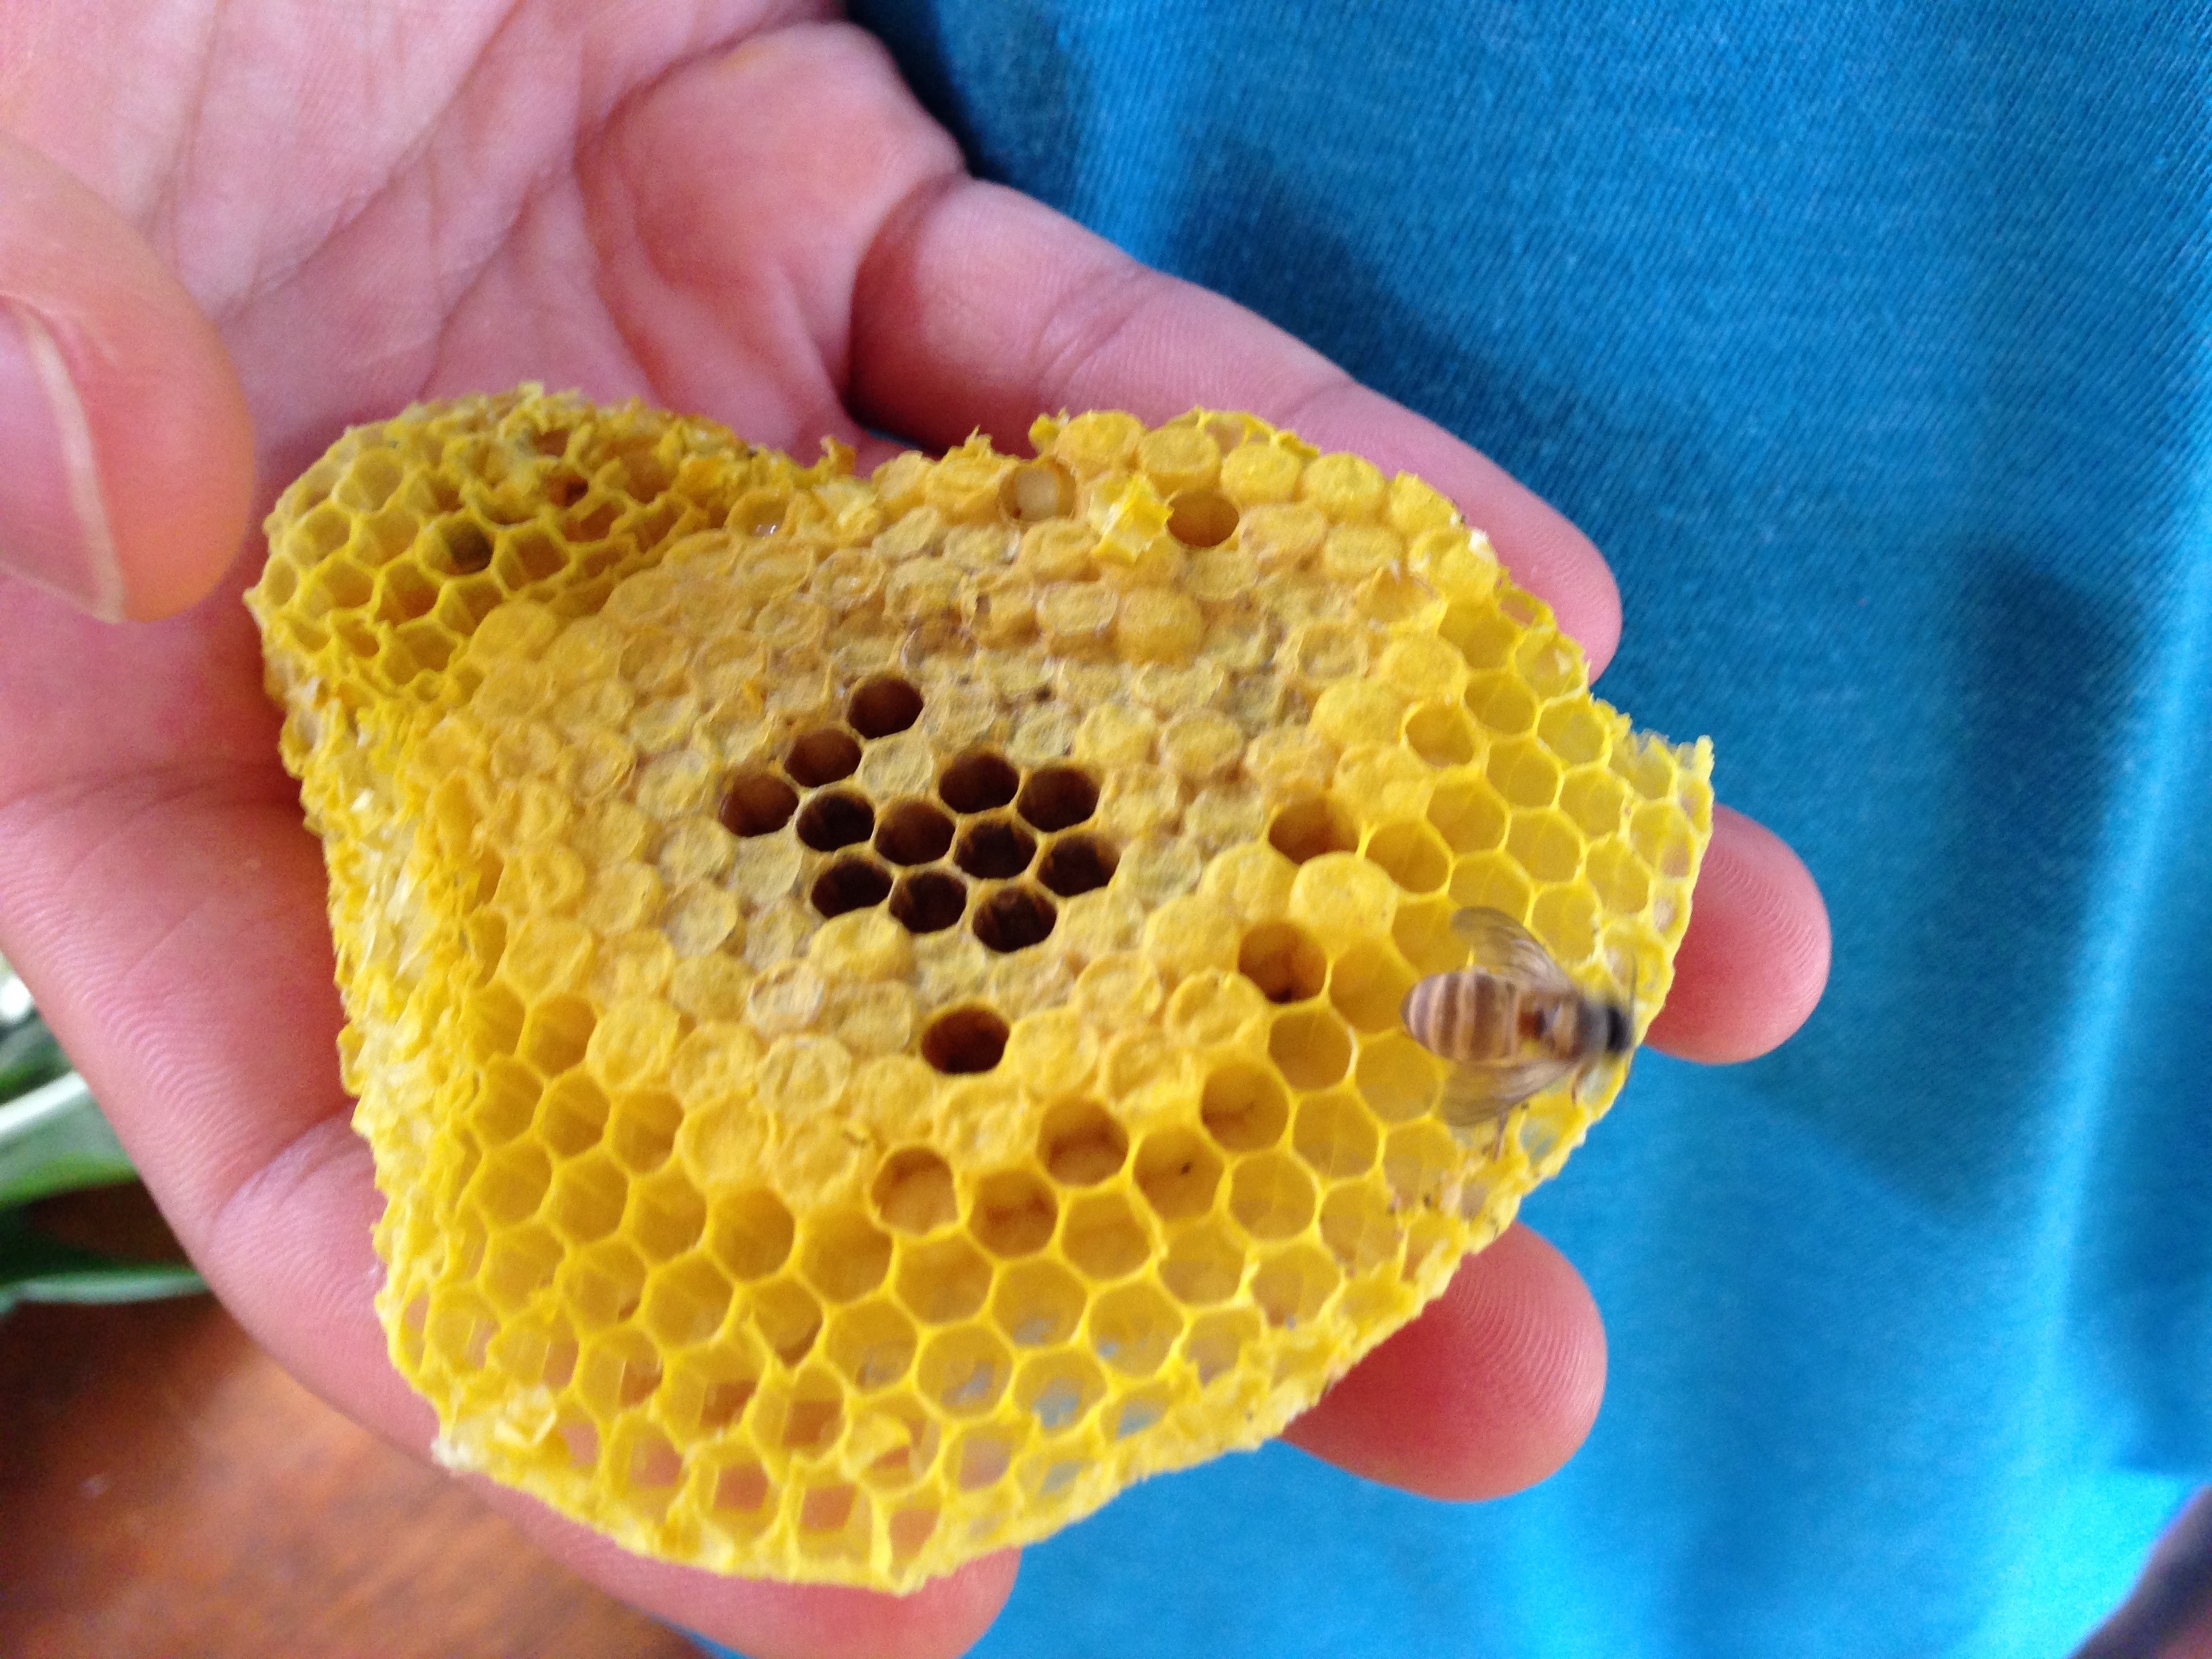
flower, petal, pattern, pollen, food, insect, yellow, invertebrate, crochet, art, design, bee, honeycomb, membrane winged insect